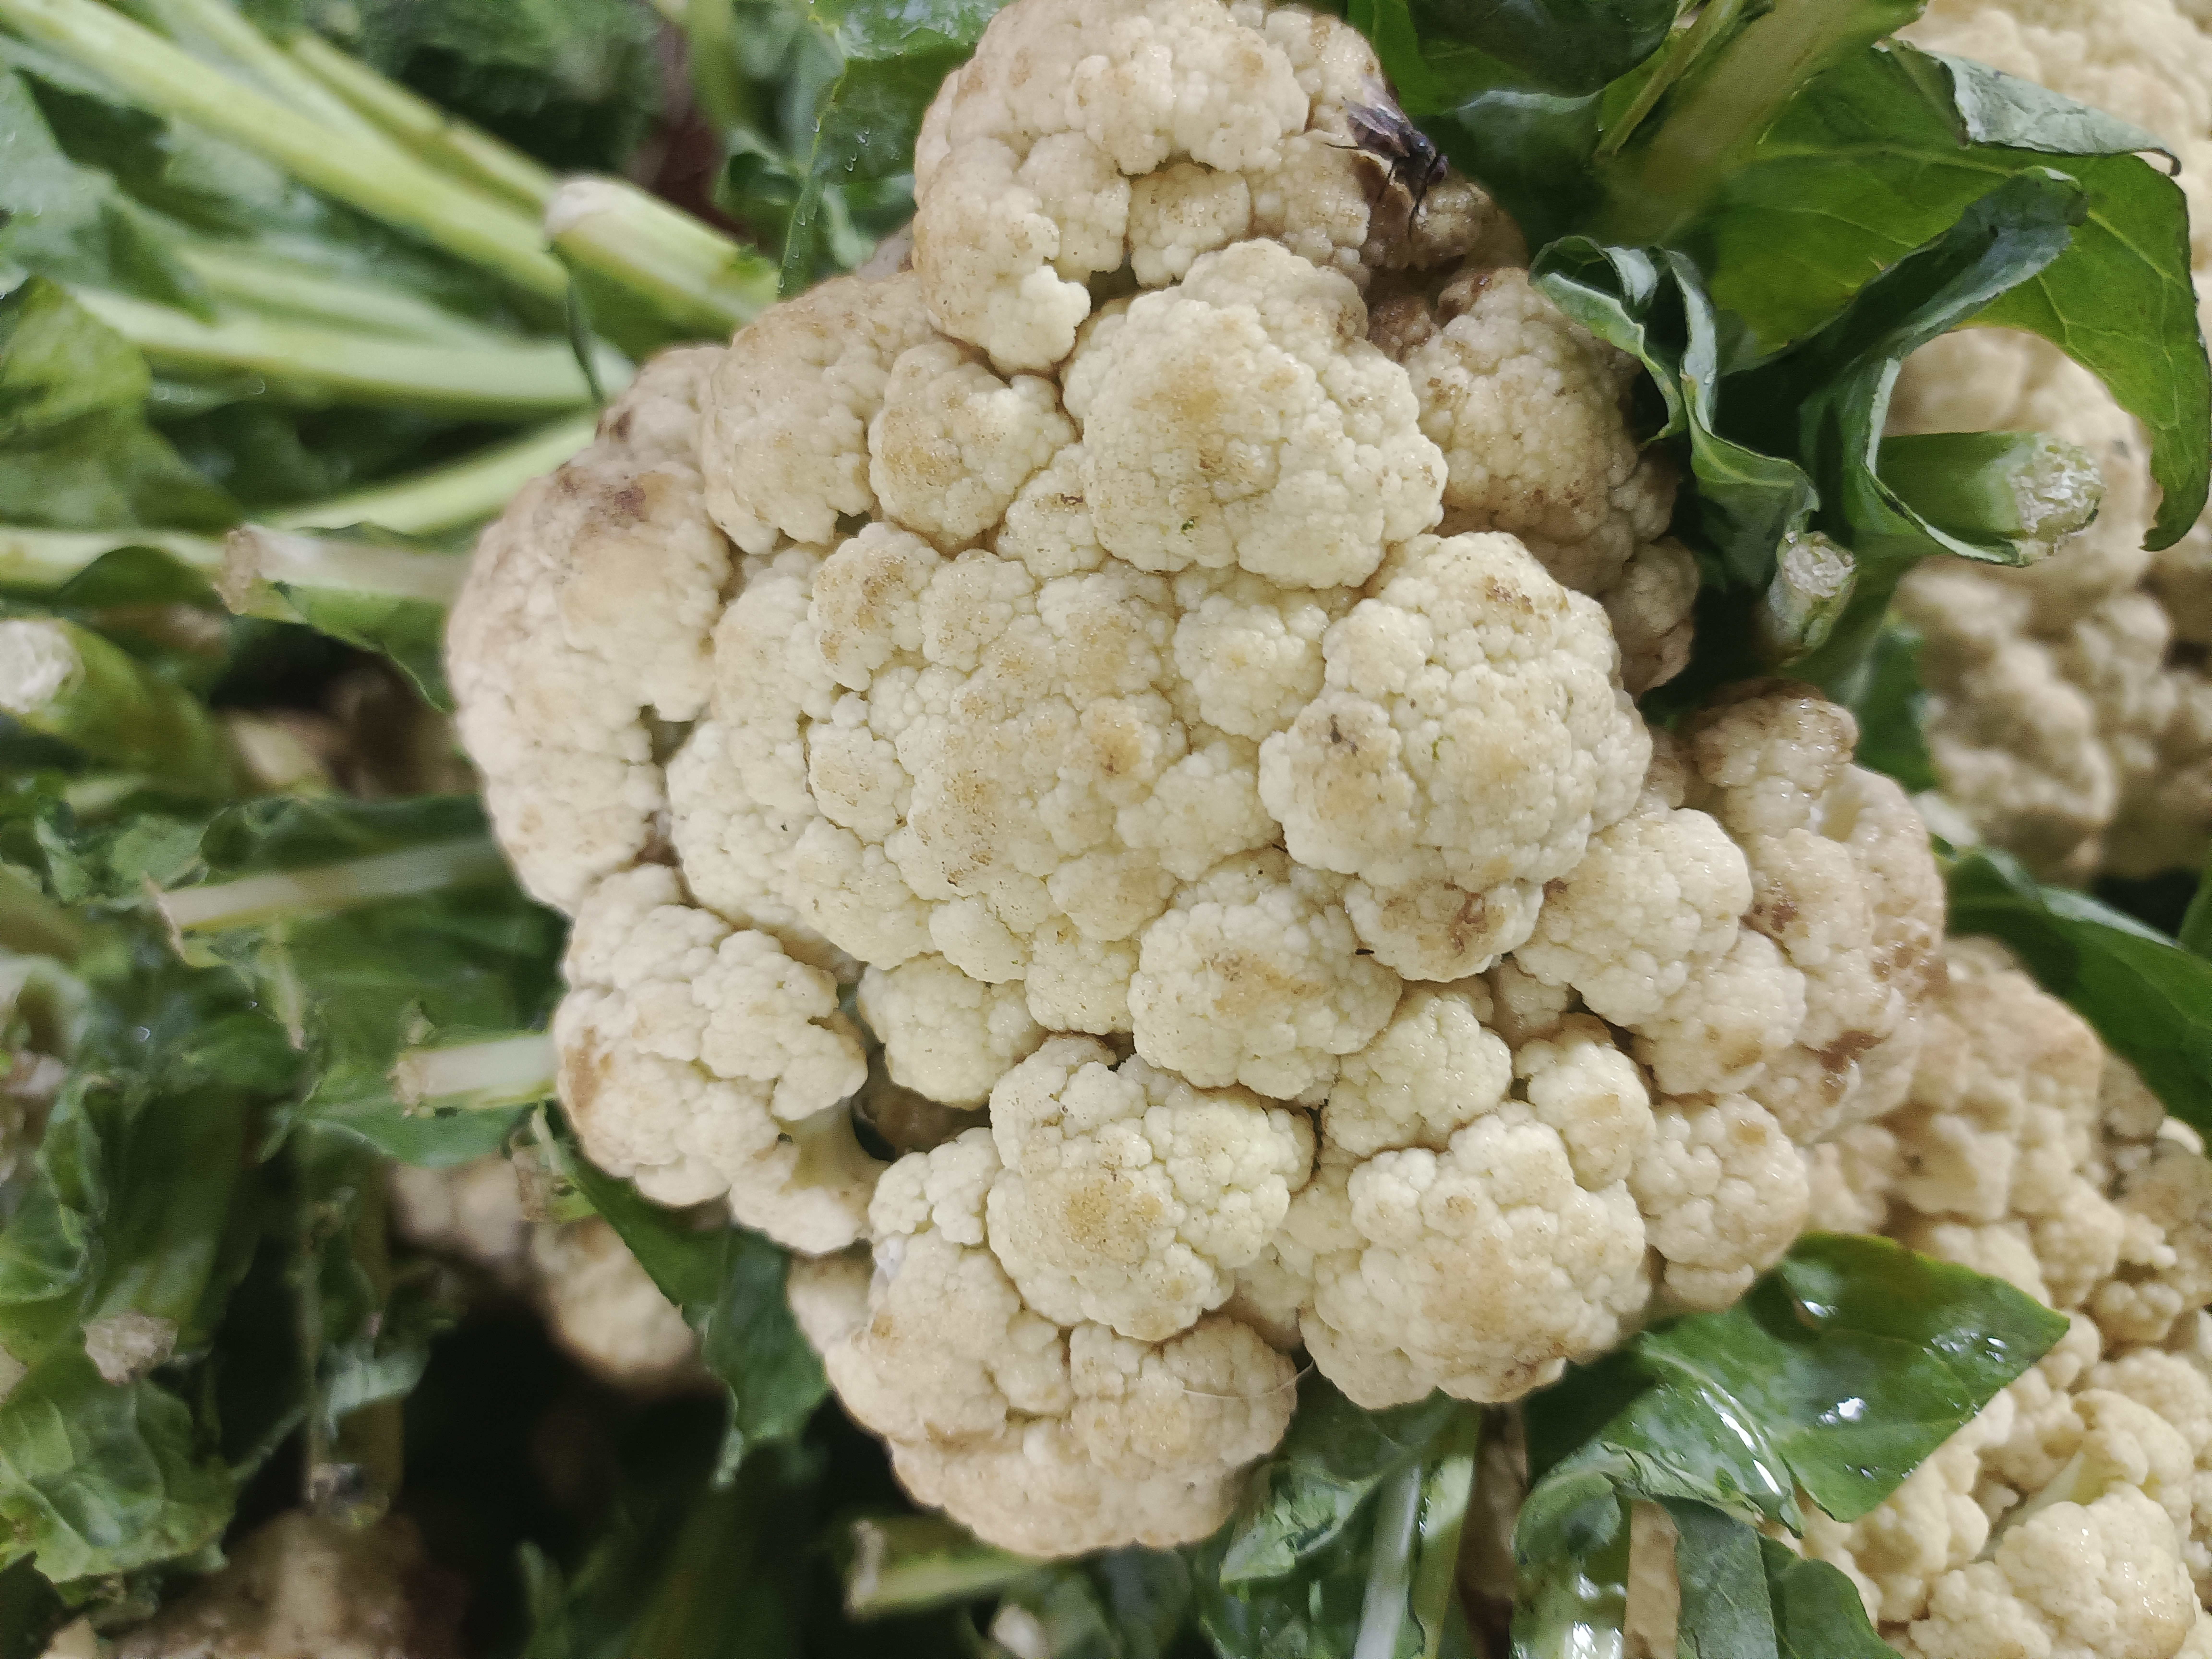
Label: Brassica oleracea